Starbucks Red Cup

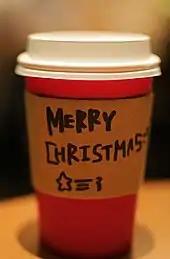
A plain red cup with "Merry Christmas" written on it in 2015

Typically, seasonal drinks coincide with the red cup period, and they are released and promoted together. The launch day of the red cups each year is Red Cup Day, and may see additional Starbucks promotions. The anticipation of Red Cup Day has become an internet phenomenon, with countdowns dedicated to the event; "countdowntoredcups.com" tracks the cups' arrival in five countries (United States, Canada, United Kingdom, Ireland, Philippines, and Australia) and the MENA region.